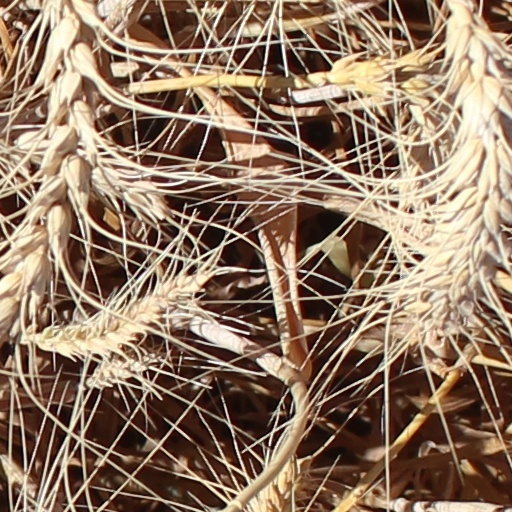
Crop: wheat